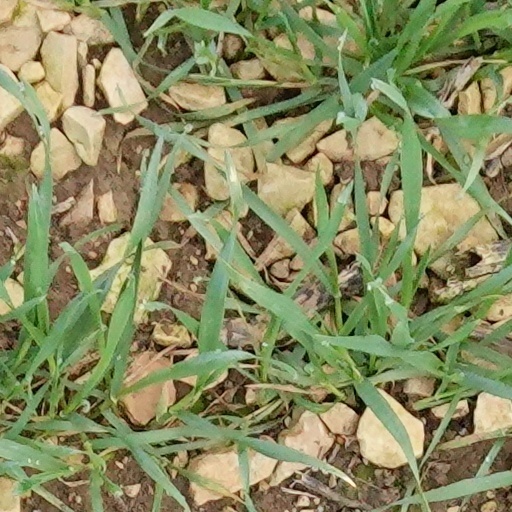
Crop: wheat